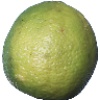
Label: Limes 1